Ali Abo Gresha

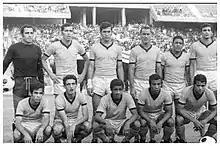
Abo Gresha (standing row, second from left) with Ismaily in the 1969 African Cup of Champions Clubs

Abo Gresha was voted by the readers of "Jeune Afrique" Africa's outstanding footballer for 1971. He played club football for Ismaily. He won with his club the 1966–67 Egyptian Premier League title, also he won with Ismaily the 1969 African Cup of Champions Clubs to become the first Egyptian club to win a continental title.